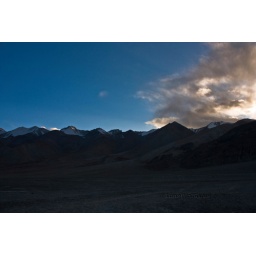
Sun setting behind the mountain range that lines the beautiful Pangong lake in Ladakh.